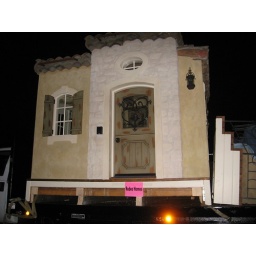
Sitting Pretty in Provence built by Rodeo Homes sitting on the truck waiting to be moved into the playhouse village.